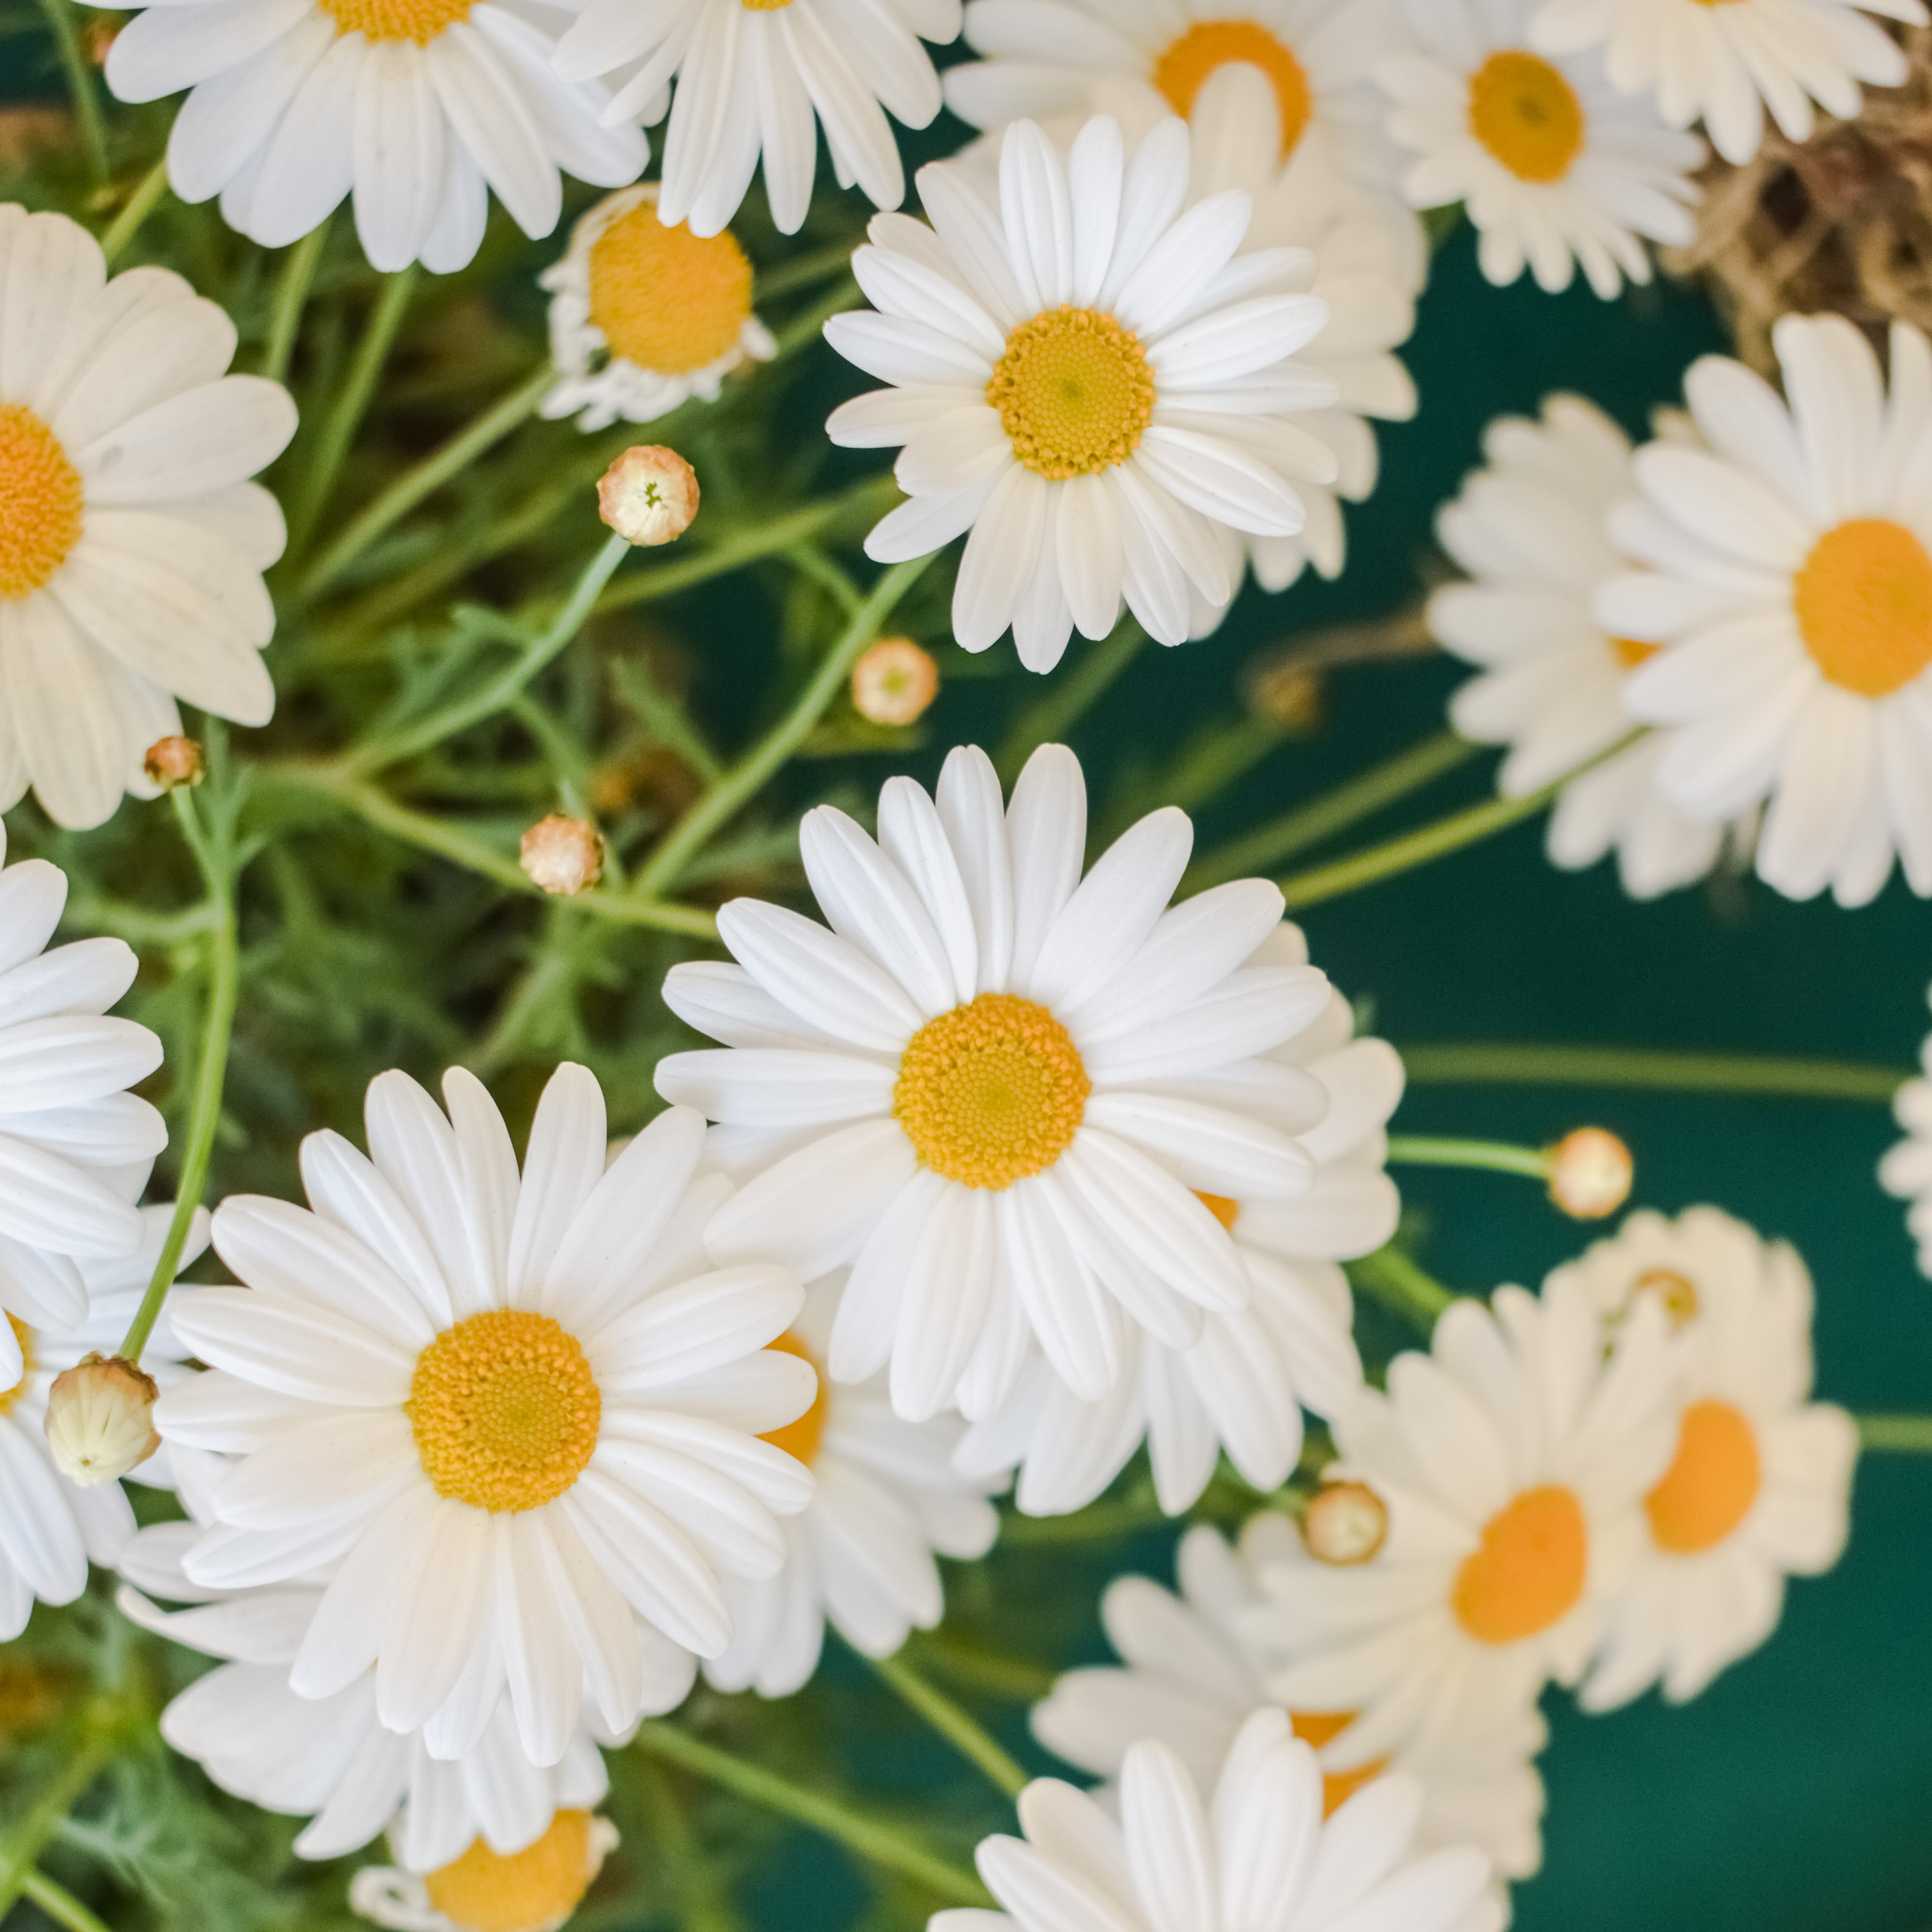
nature, blossom, plant, white, flower, petal, floral, daisy, spring, herb, blooming, yellow, gerbera, floristry, flowering plant, daisy family, oxeye daisy, annual plant, land plant, chamaemelum nobile, marguerite daisy, chrysanths